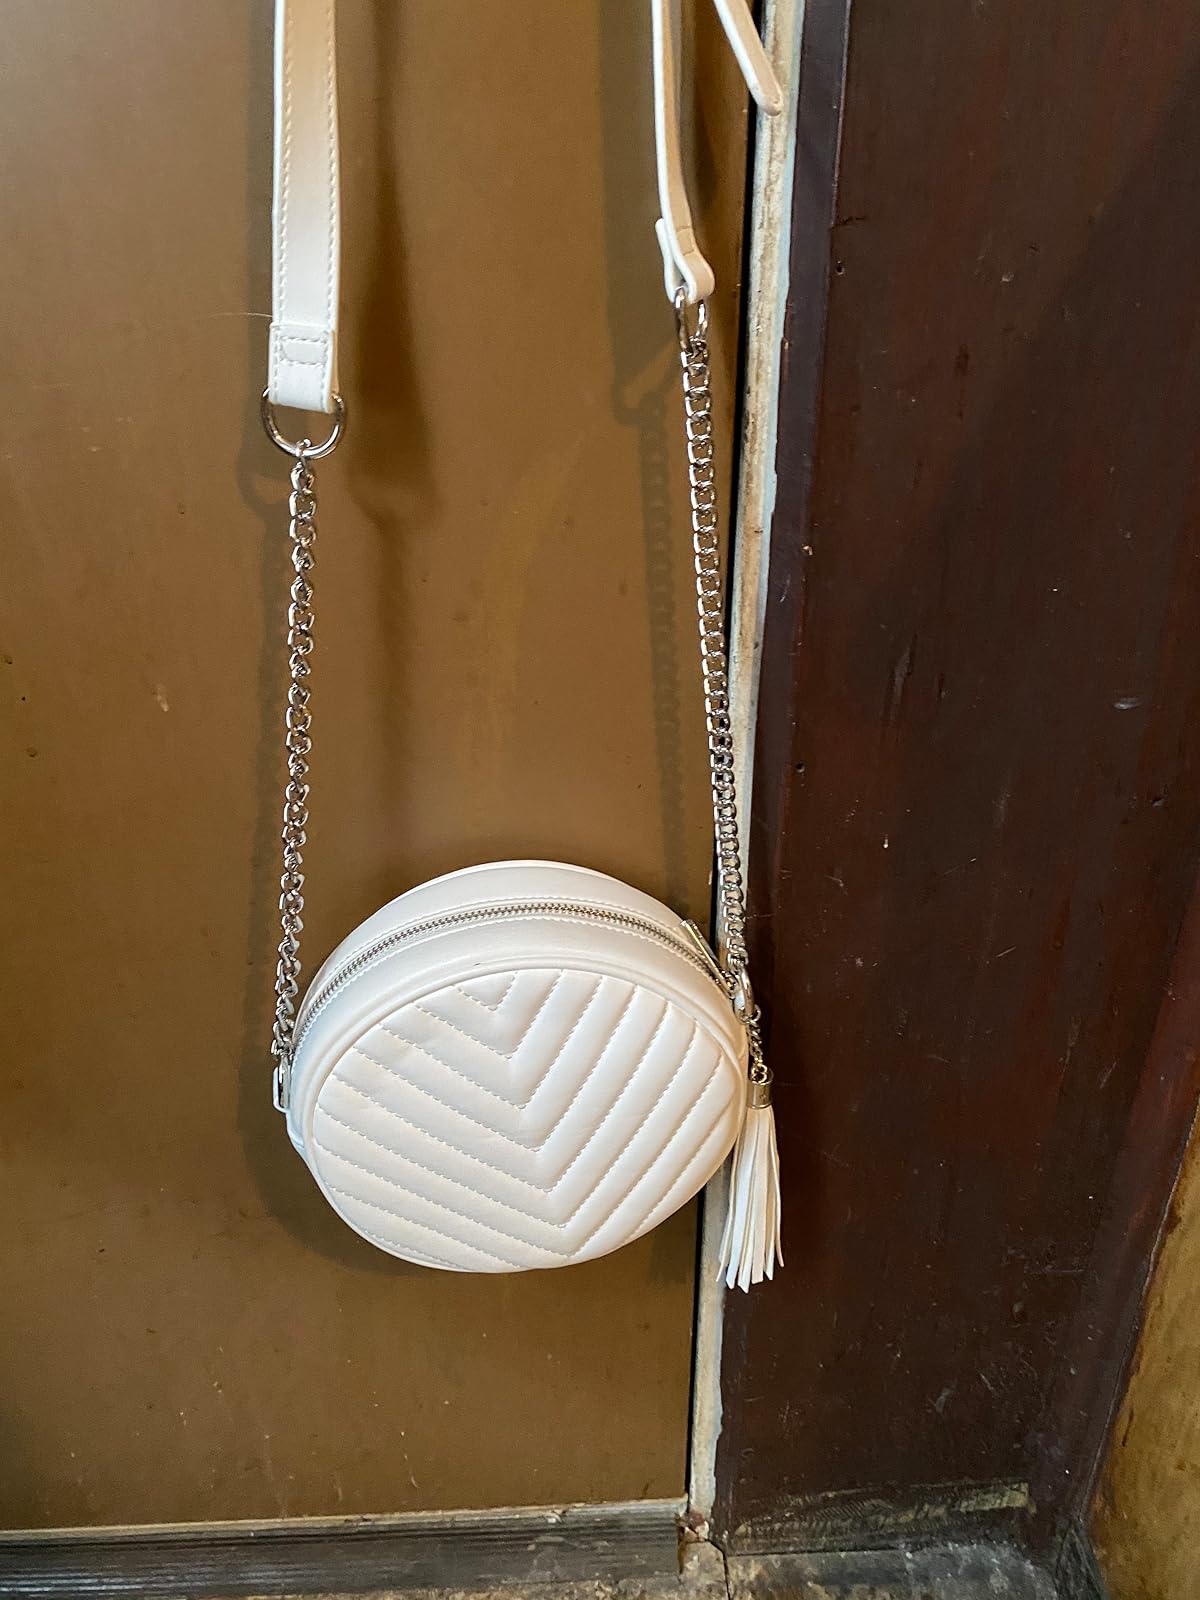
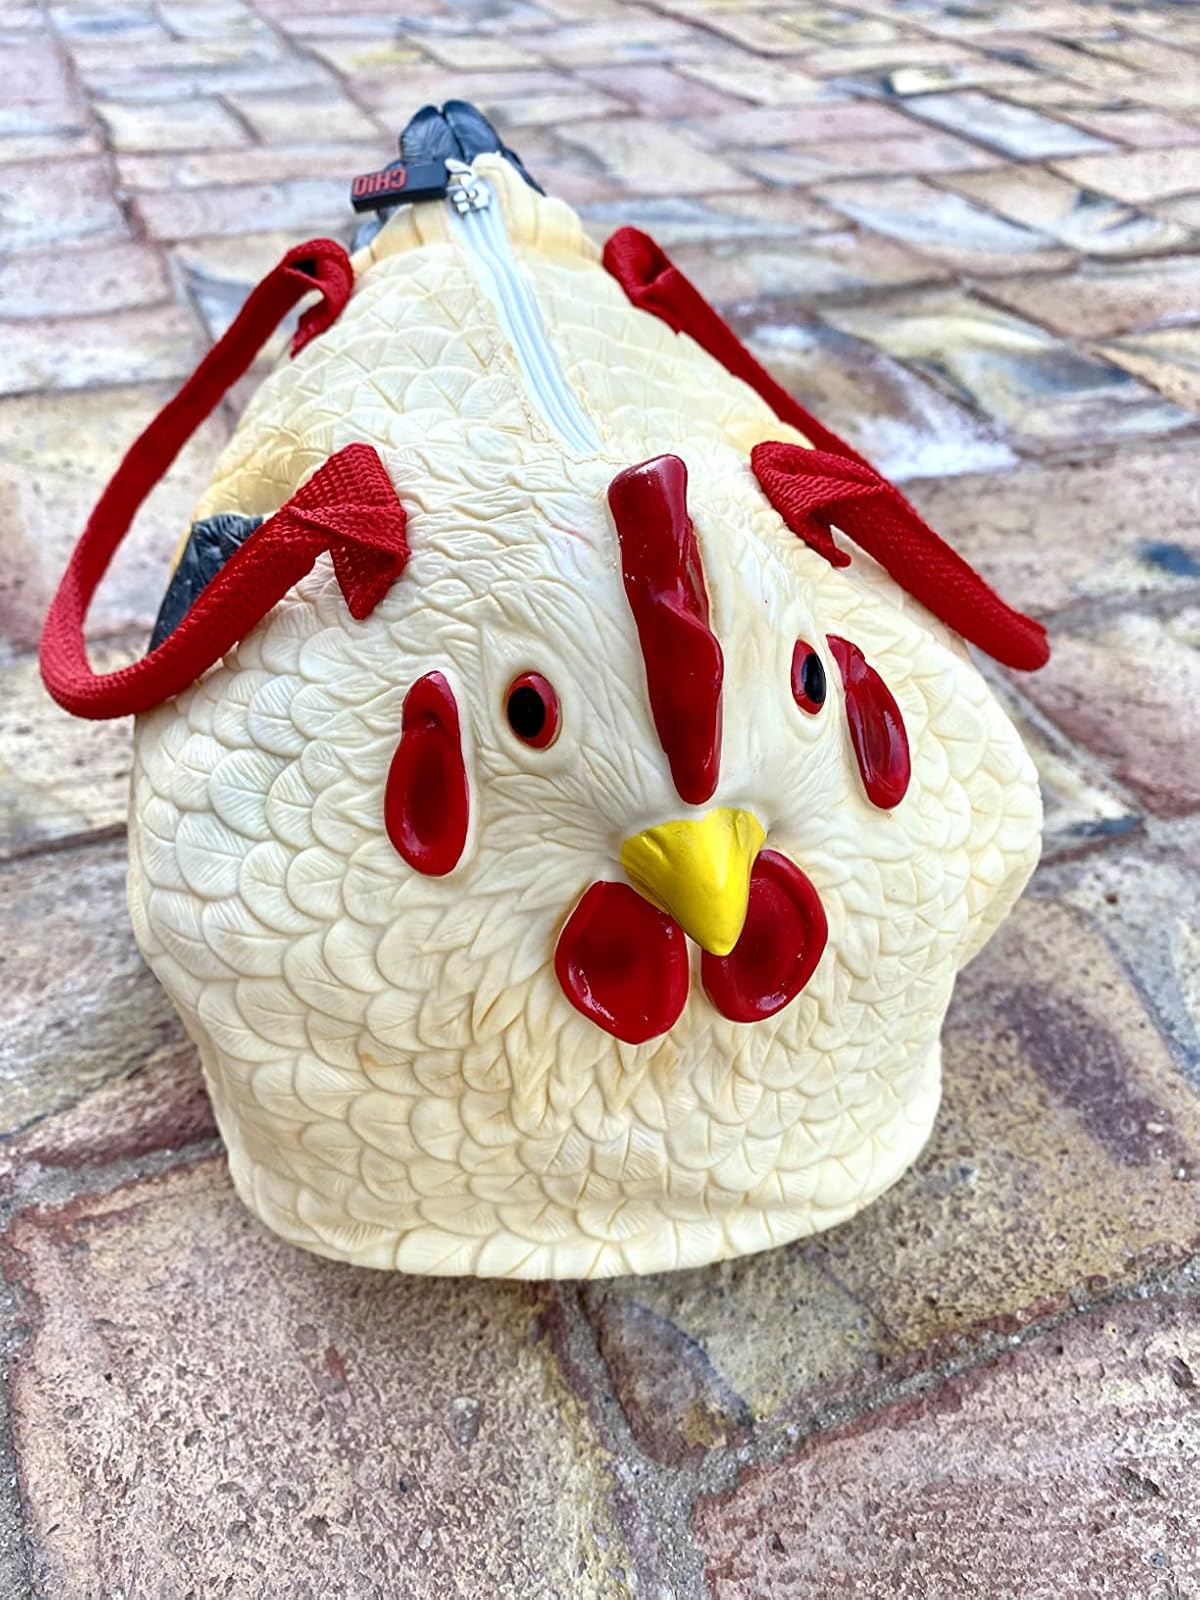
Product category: accessories_handbag
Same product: no